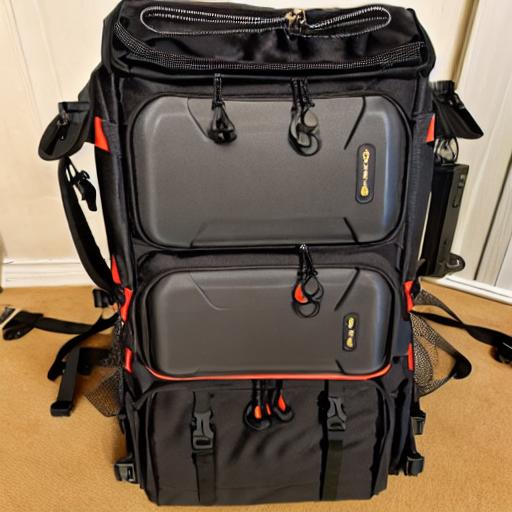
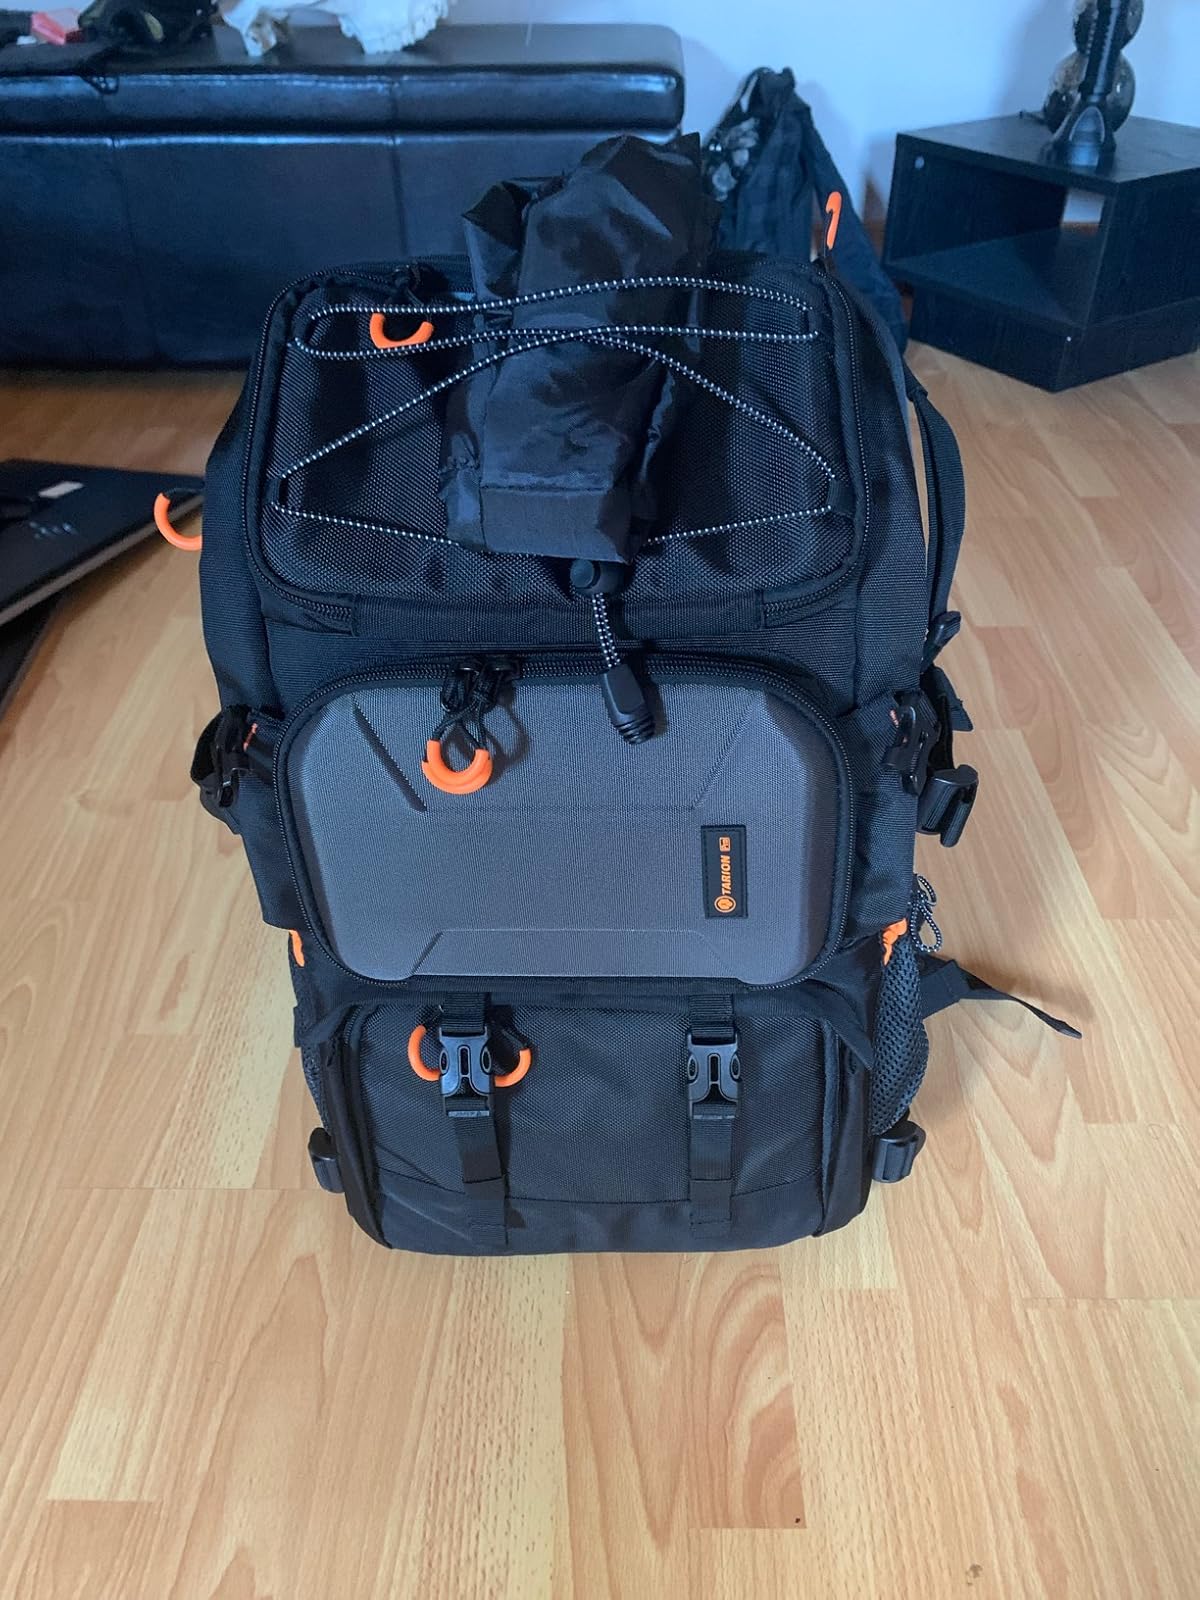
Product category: bag
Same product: no